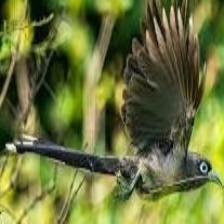
Species: BLUE MALKOHA
Scientific name: CEUTHMOCHARES AEREUS